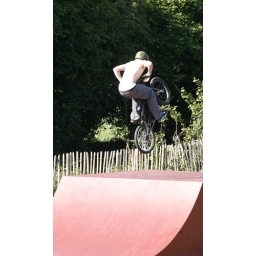
A lad jumping his bike at the skateboard area at Jubilee Playing Fields in Alton